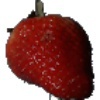
Label: Strawberry 1